Alberto Dines

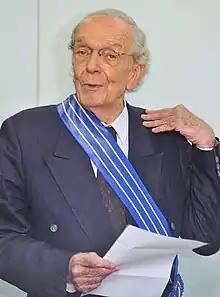
Dines receiving the Roberto Marinho Prize for Communication on March 29, 2010.

With a career spanning over five decades, Dines directed and launched several magazines and newspapers in Brazil and Portugal. He has taught journalism since 1963, and was a visiting professor at the Columbia University School of Journalism in 1974.